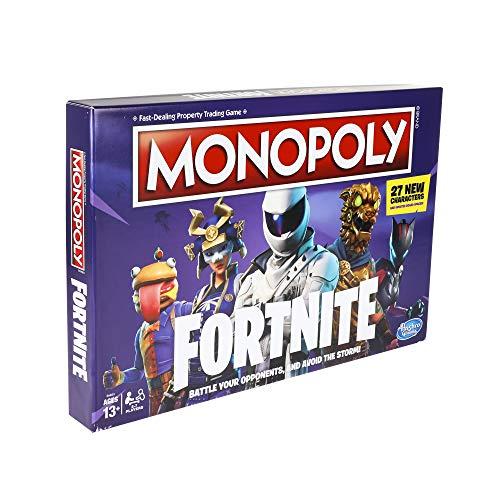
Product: Monopoly: Fortnite Edition Board Game Inspired by Fortnite Video Game Ages 13 & Up
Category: Toys & Games | Games & Accessories | Board Games
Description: Monopoly: Fortnite edition board game: Fortnite fans, this edition of the Monopoly game is inspired by the popular Fortnite video game It's not about what players own; it's about how long they can survive.
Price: $15.88
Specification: ProductDimensions:1.6x15.8x10.5inches|ItemWeight:1.87pounds|ShippingWeight:1.87pounds(Viewshippingratesandpolicies)|ASIN:B07NYTDBCR|Itemmodelnumber:E6603|Manufacturerrecommendedage:13yearsandup